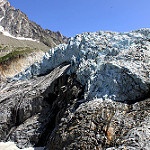
Scene: Outdoor